Lambaréné

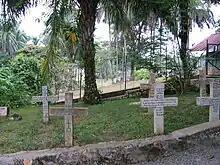
Grave of Albert Schweitzer at the hospital

The Franco-German Nobel Peace Prize winner Albert Schweitzer (1875–1965) founded his hospital in Lambaréné in 1913. Today, the Hôpital Albert Schweitzer comprises departments of Internal Medicine, Surgery, Paediatrics, a maternity clinic, a dentistry clinic and since 1981 a Medical Research Unit, which focuses on malaria research.